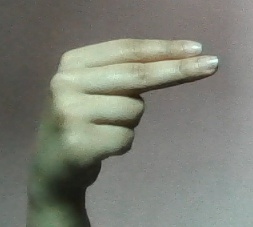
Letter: ain